Stanisław Kędziora

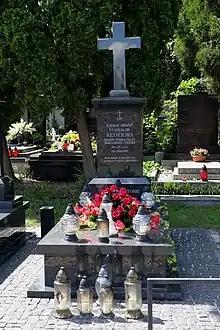
Kędziora grave in Bródno Cemetery

Stanisław Kędziora (6 December 1934, Seligów – 25 December 2017, Warsaw) was a Polish Roman Catholic bishop and doctor of theology. He served as auxiliary bishop of the Archdiocese of Warsaw from 1987 to 1992 and as auxiliary of the Diocese of Warszawa-Praga from 1992 to 2011.